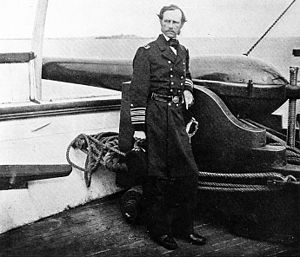
John A. Dahlgren / Biografi
Kontreadmiral Dahlgren, om bord på USS Pawnee, ved siden af en 50-punds Dahlgren riflet kanon (en af hans flaskeformede støbejernskanoner), ca. 1864.
Kontreadmiral John Adolphus Bernard Dahlgren, USN, søn af Bernhard Ulrik Dahlgren, købmand og svensk konsul i Philadelphia, Pennsylvania, gjorde karriere i United States Navy. Han ledede Unionsflådens våbenafdeling under den amerikanske borgerkrig og designede en række forskellige kanoner og andre skydevåben, som blev anset for at være en af grundene til at Unionen vandt krigen.